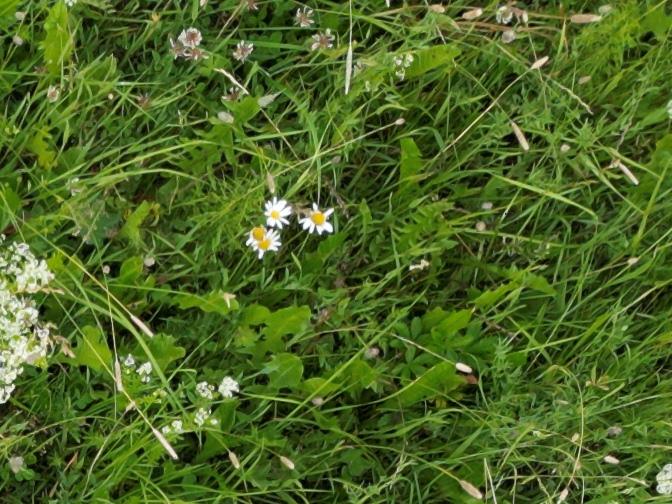
Flowers visible:  daisy flowers, yarrow flowers, yarrow flowers, yarrow flowers, yarrow flowers,  daisy flowers,  daisy flowers,  daisy flowers,  daisy flowers